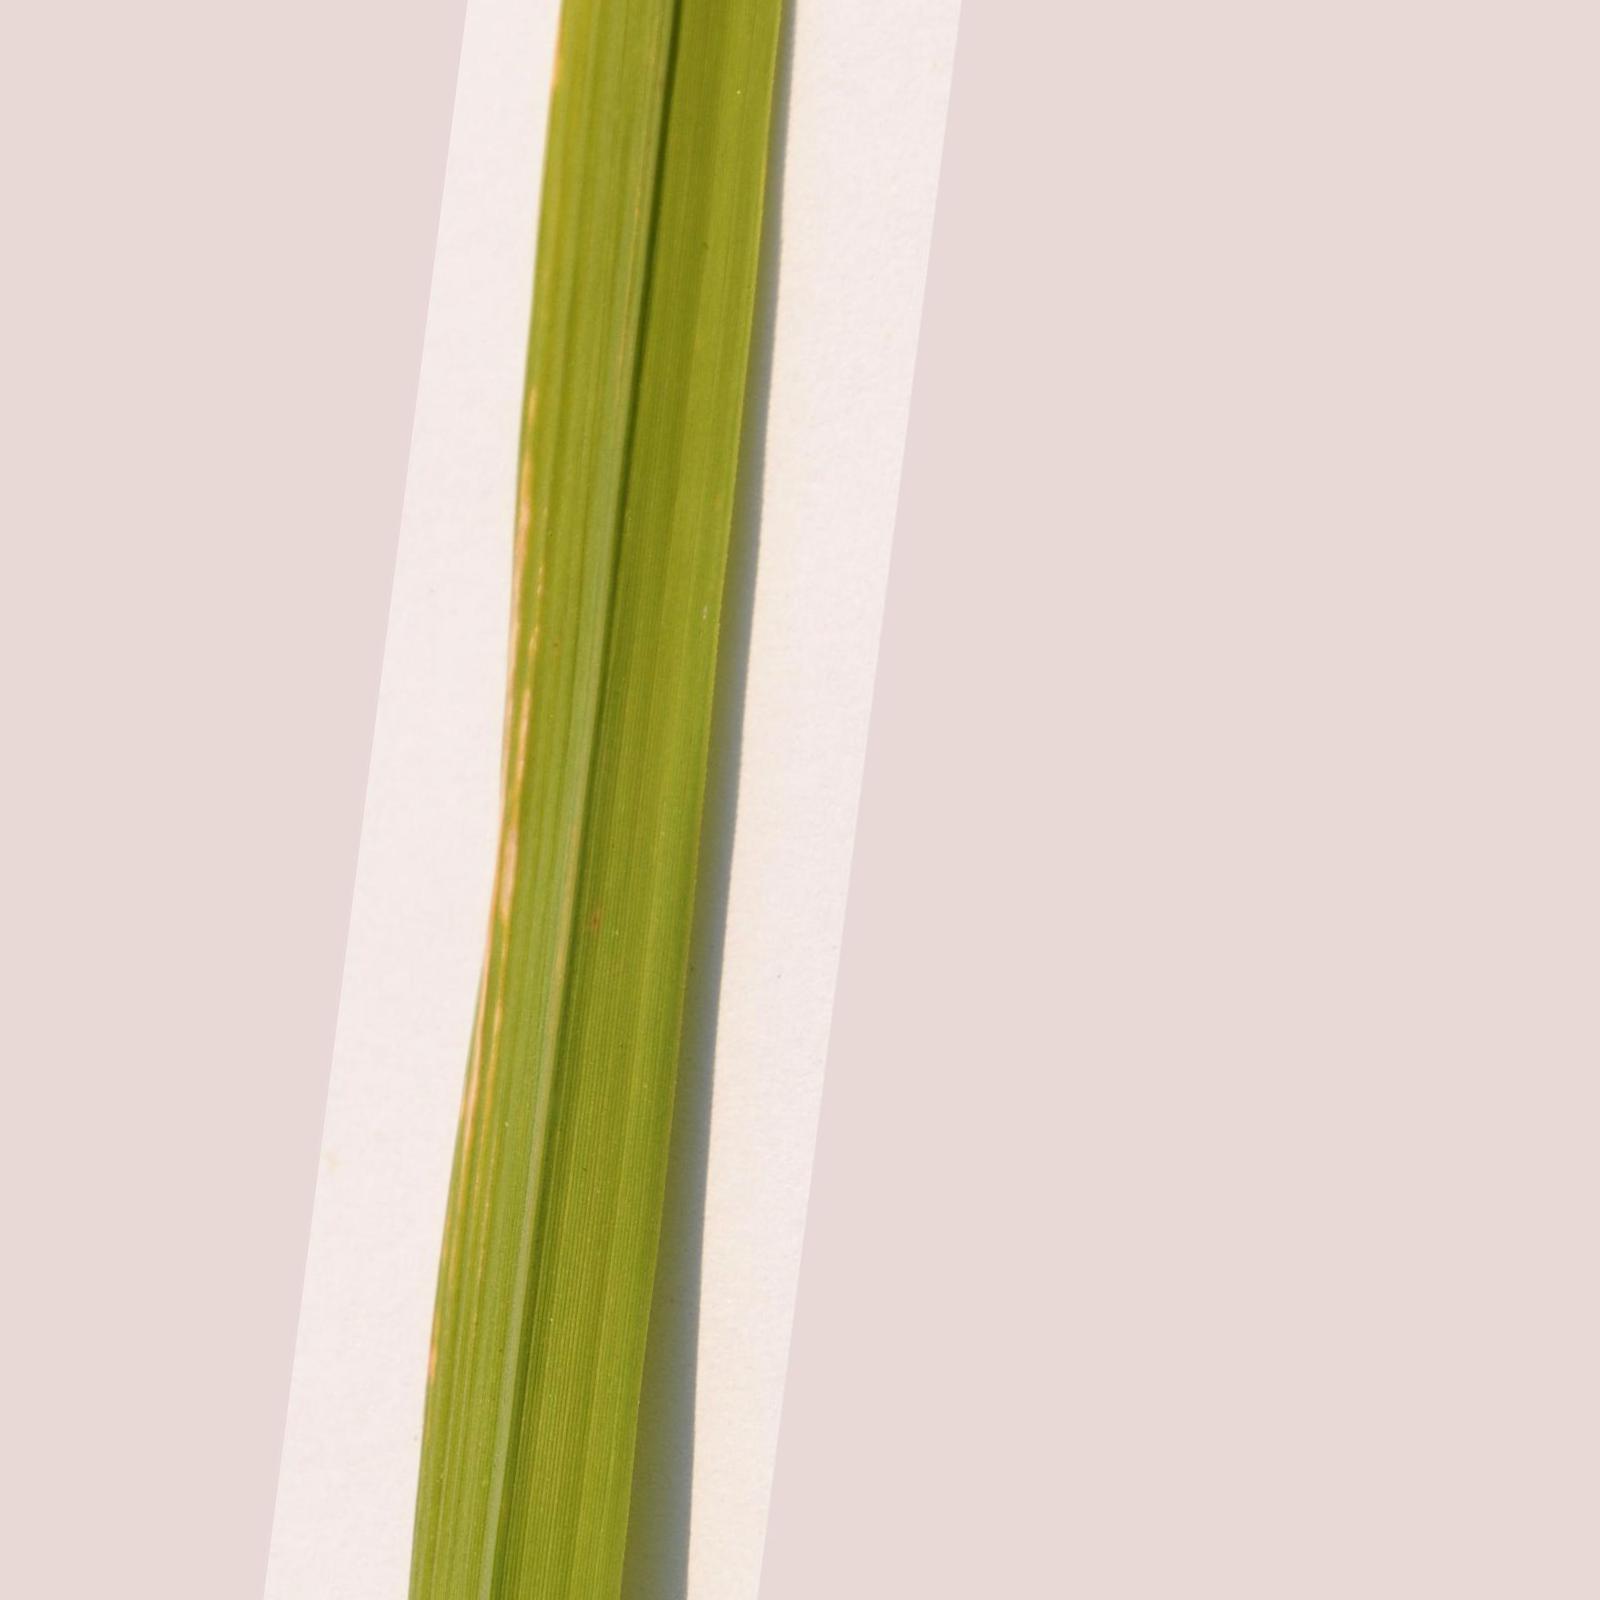
Nhãn: Bệnh Bạc lá (Bacterial leaf blight)